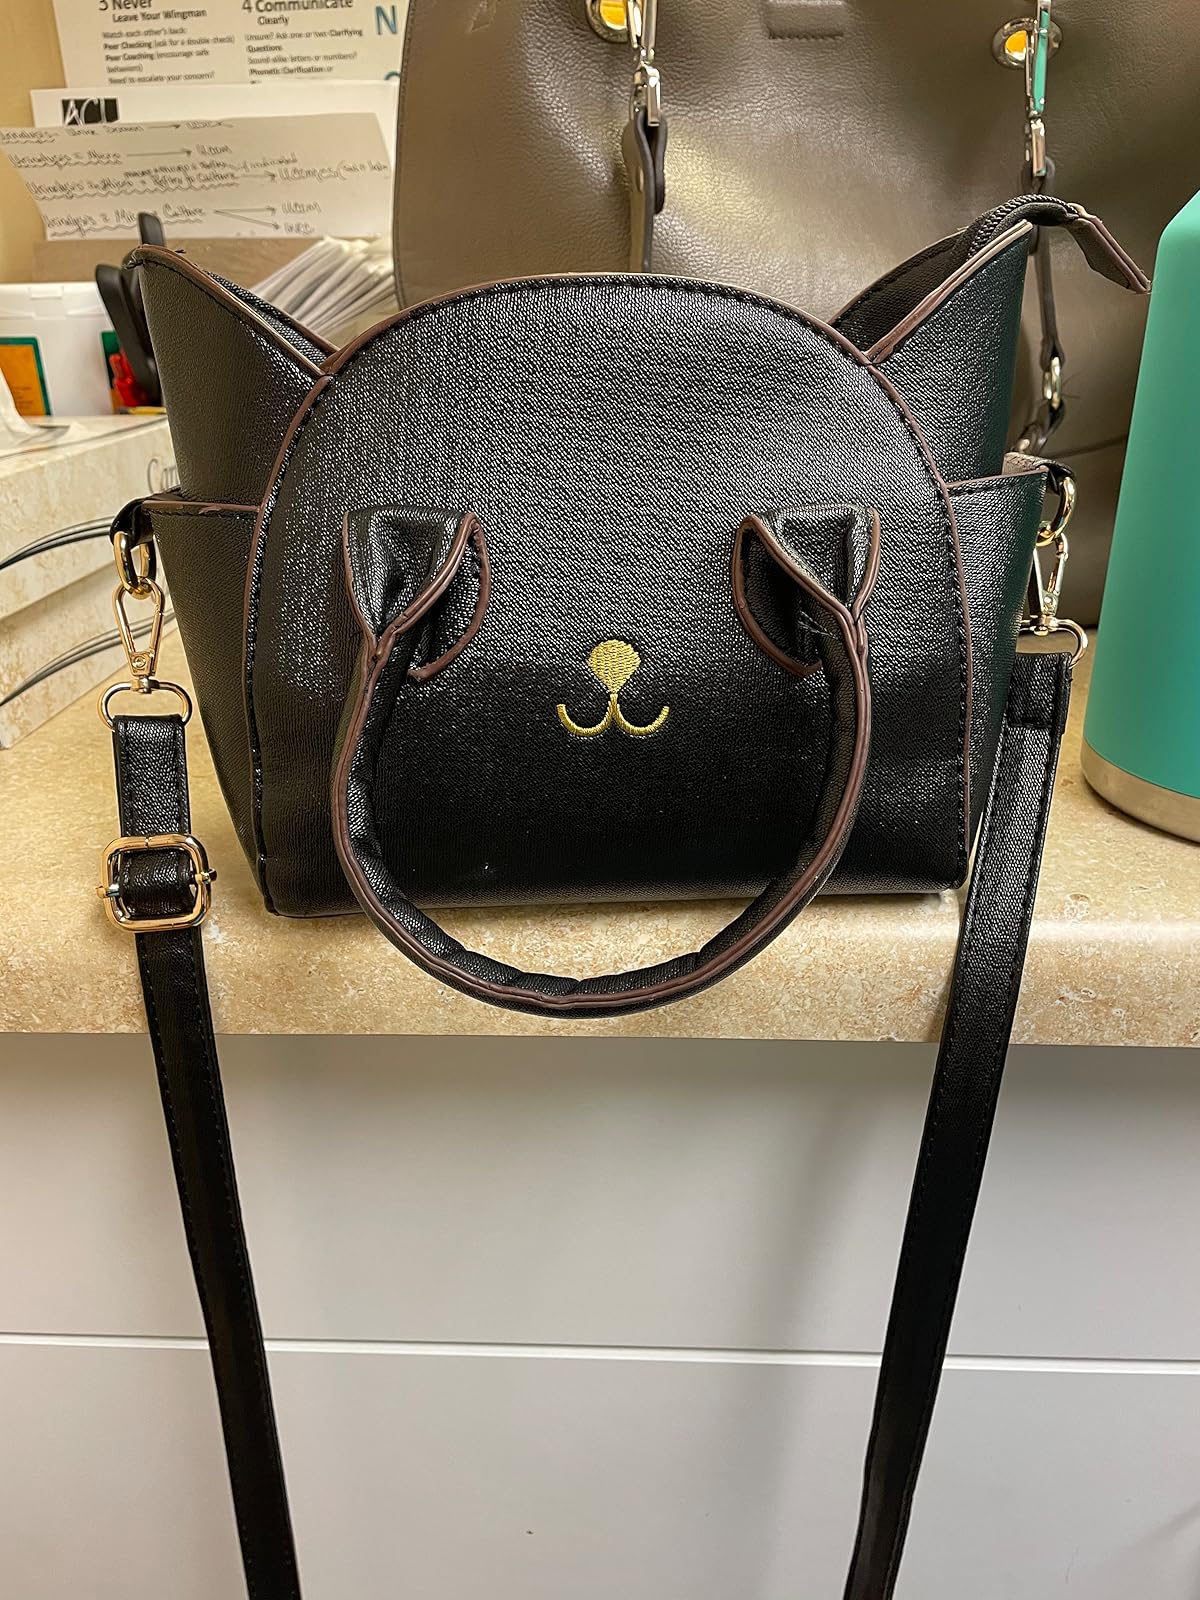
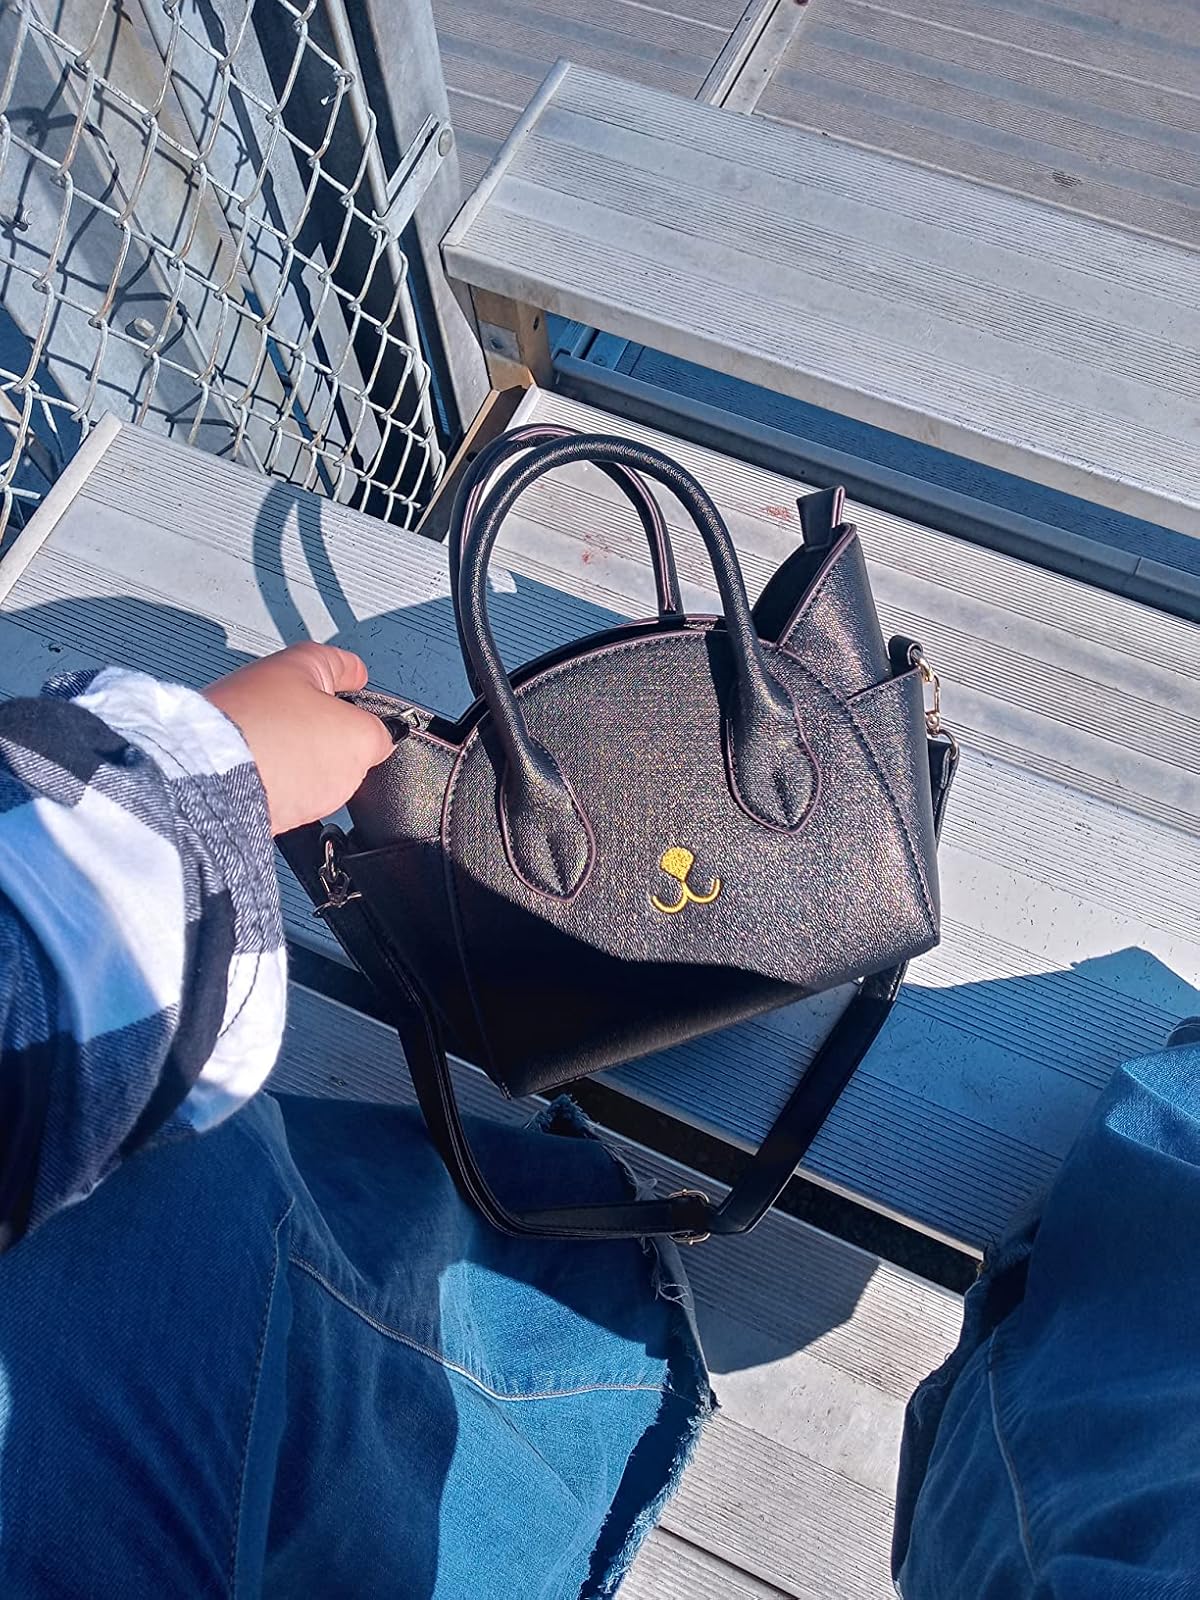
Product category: accessories_handbag
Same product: yes